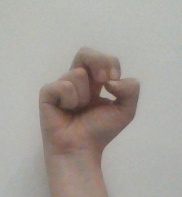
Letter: gaaf